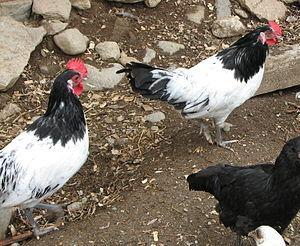
La lakenvelder est une race de poule domestique.